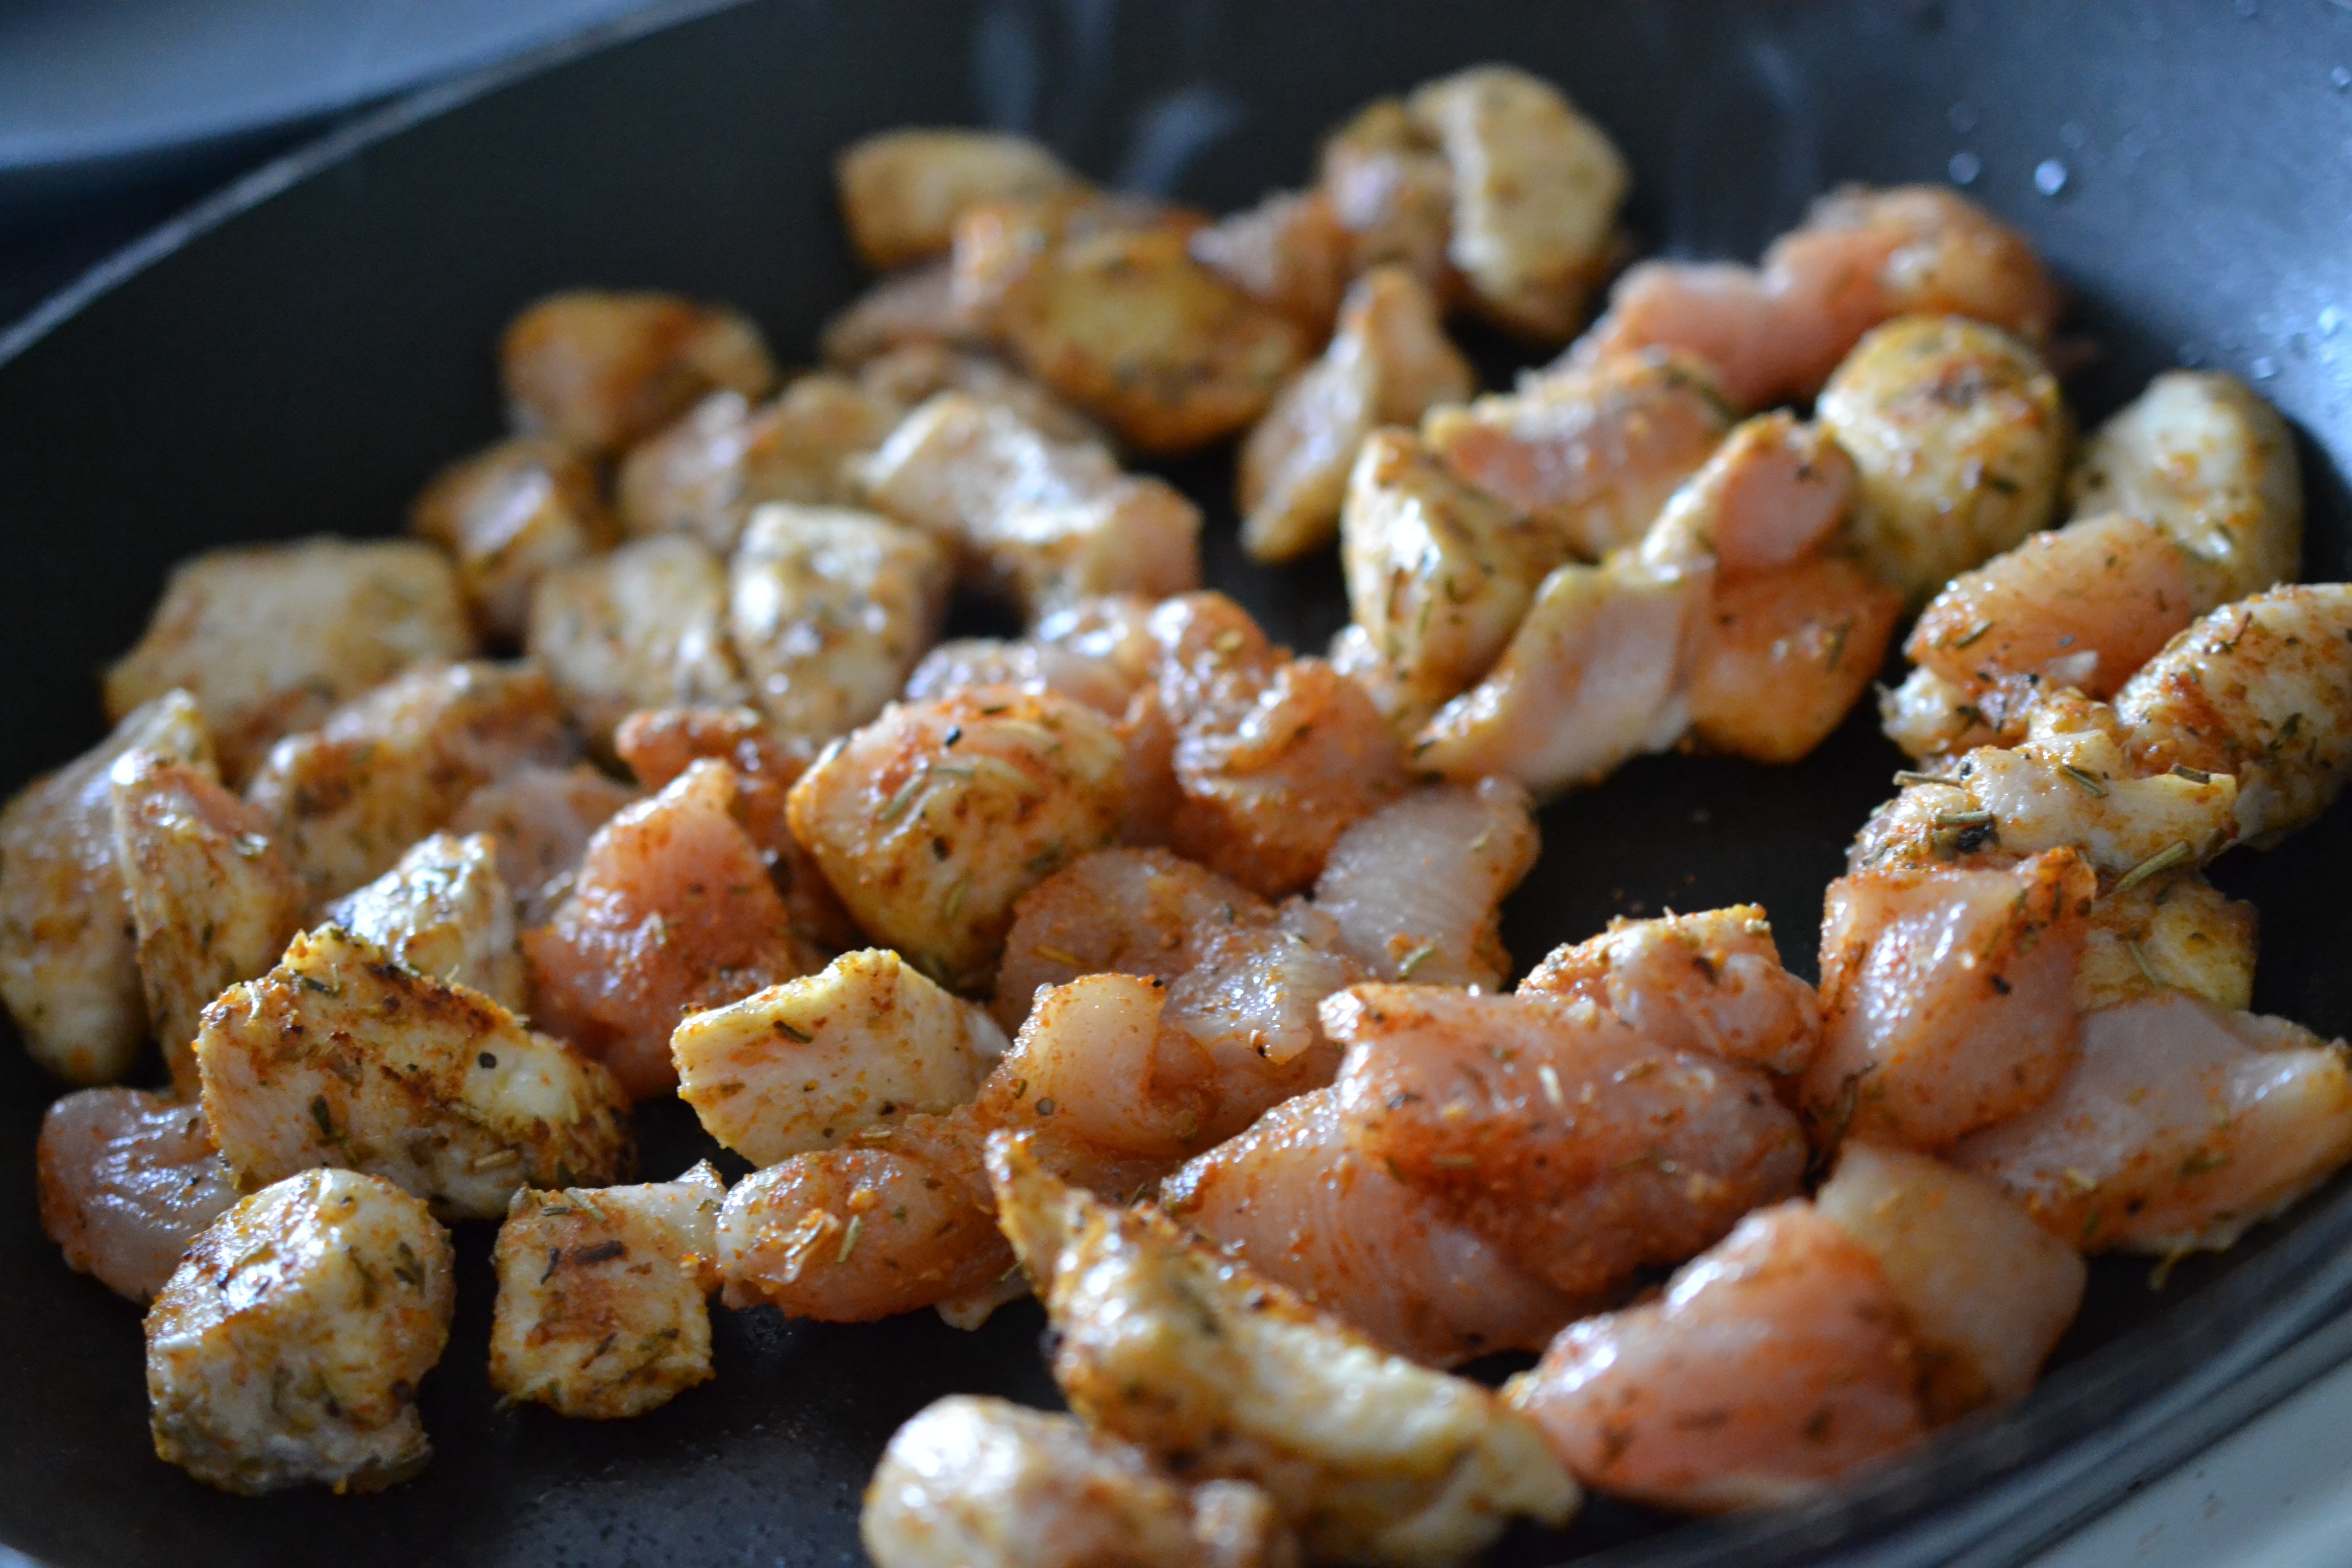
dish, food, produce, seafood, meat, cuisine, chicken, shrimp, eating, fry